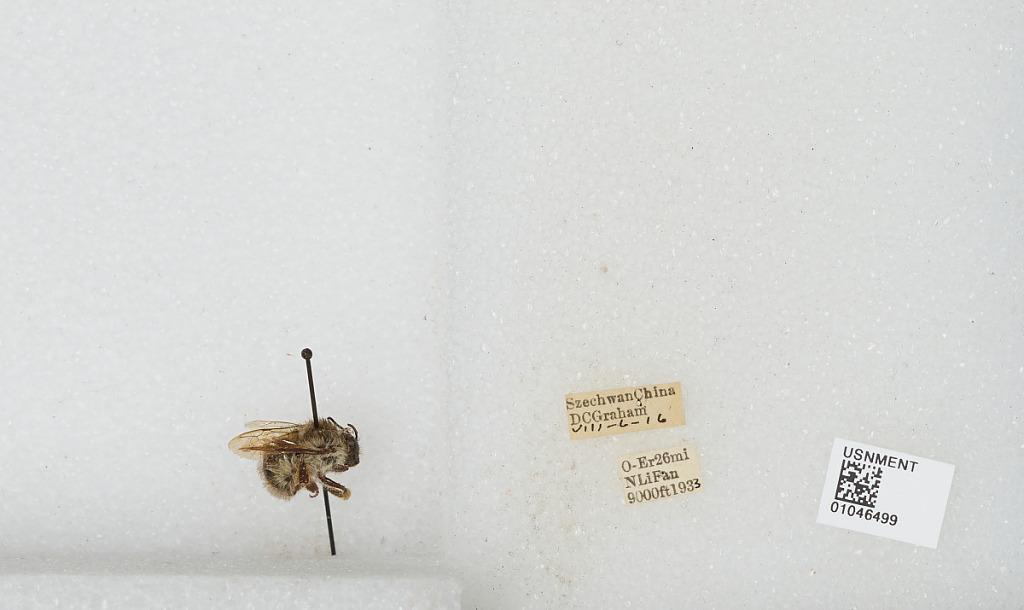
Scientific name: Bombus sp.
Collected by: D. Graham
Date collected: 1933-8-6
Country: China
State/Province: Sichuan
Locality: O-Er 26 miles North Li Fan